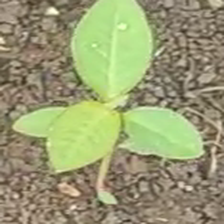
Weed species: Moti_dudhi(Euphorbia_geneculata_L)